Han Lin'er

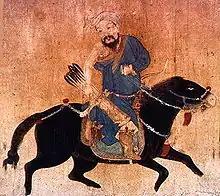
A Mongolian mounted archer depicted in a Chinese miniature from the Ming dynasty, Victoria and Albert Museum, London

In the late 13th century, a belief known as millenarianism, which combined elements of Manichaeism and Buddhism, began to spread in China. A central aspect of this belief was the expectation of the imminent arrival of a savior, referred to as the "King of Light" ("Mingwang"). The White Lotus sect played a significant role in promoting this belief in northern China. One of its leaders, Han Shantong, declared himself to be the King of Light in the early 1350s. Han Shantong came from a family of hereditary sect leaders in Luancheng, a region in northeastern Hubei. His grandfather had been exiled to Yongnian in the southern part of the province. The Han clan also used a popular legend to their advantage, claiming to be descendants of the Song dynasty. Han Shantong asserted that he was a seventh-generation descendant of Emperor Huizong.